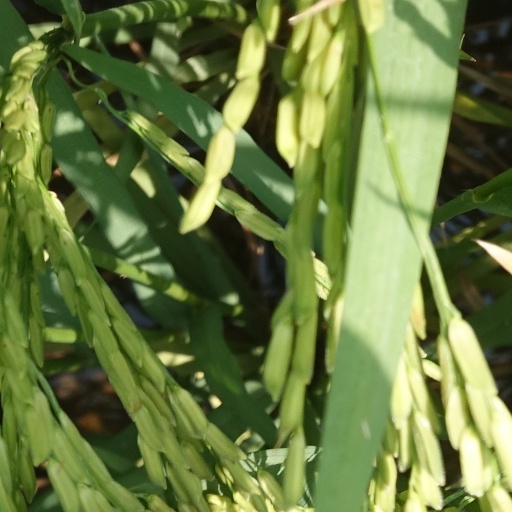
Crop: rice